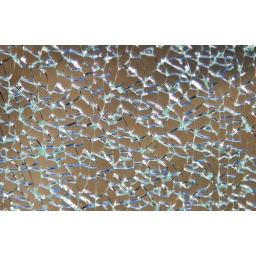
broken glass - still in the window